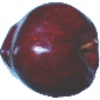
Label: Apple Red Delicious 1